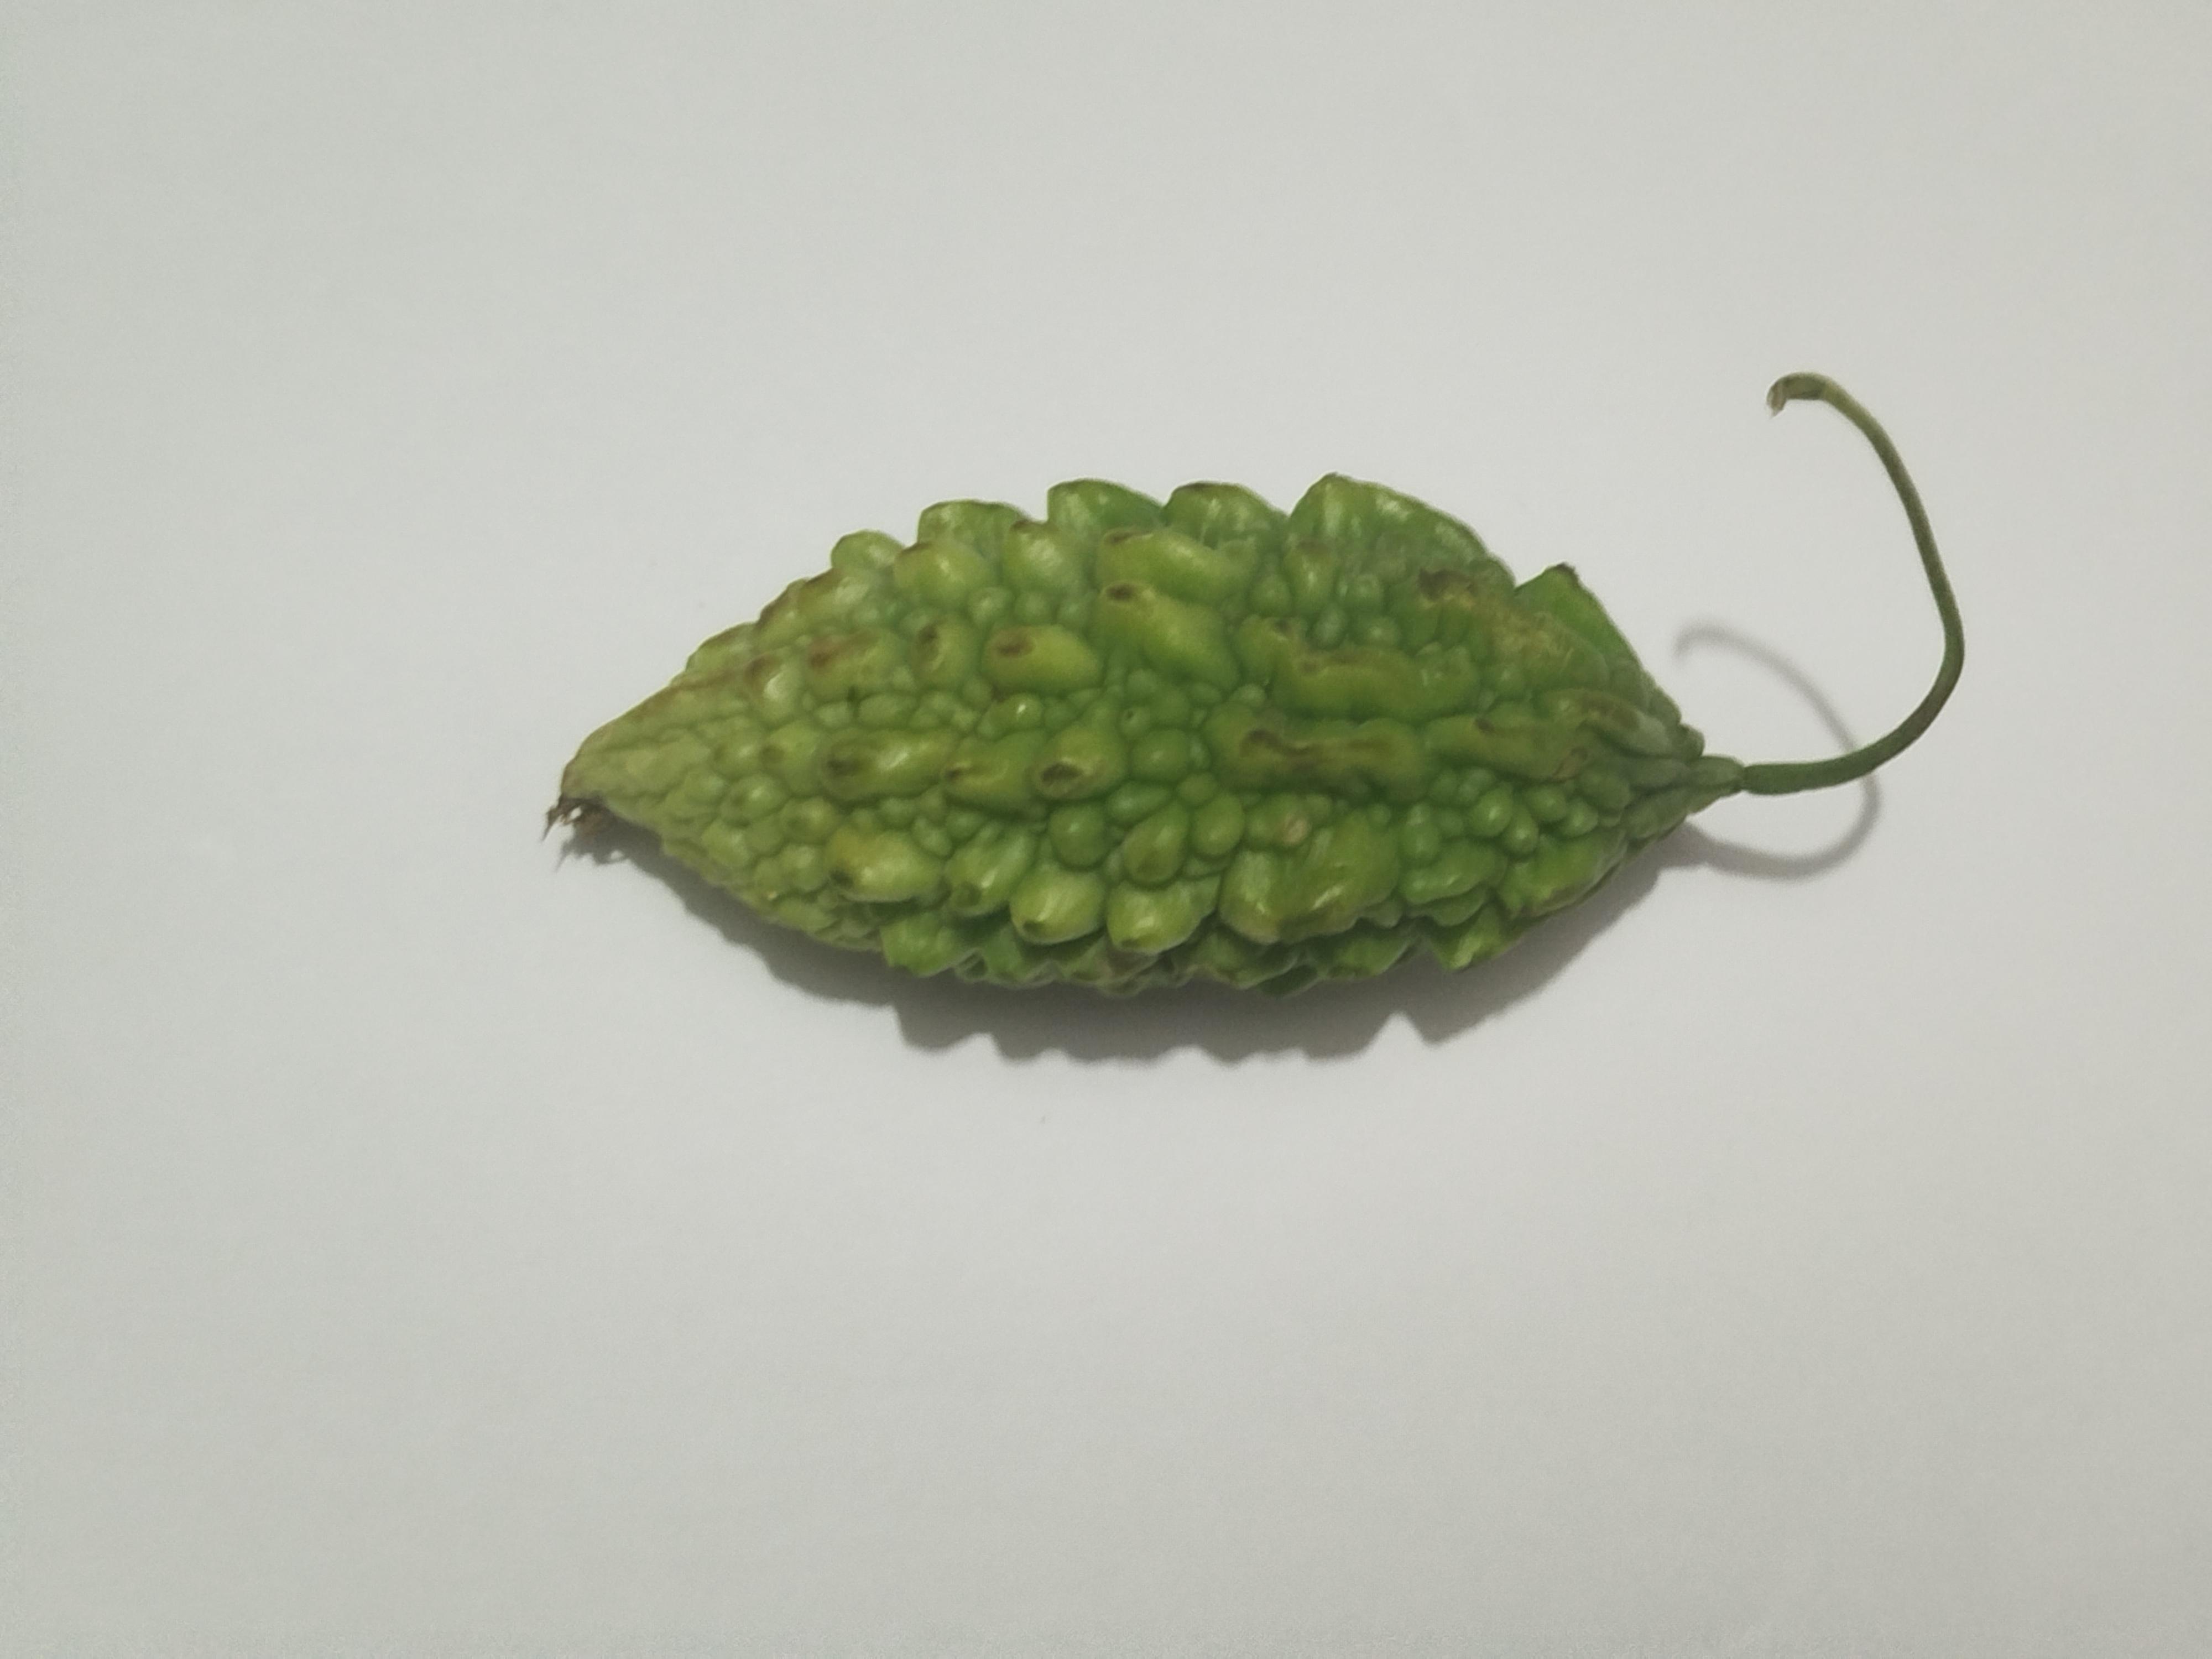
Label: Bitter melon